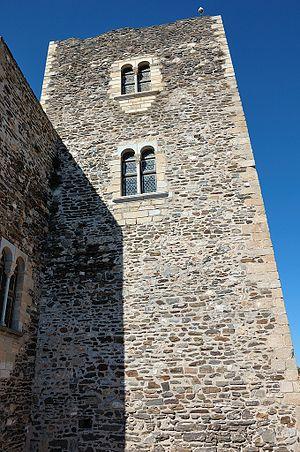
Château royal de Collioure